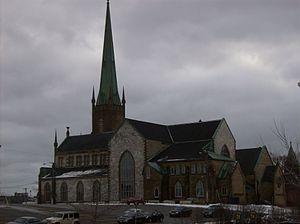
La cathédrale de l'Immaculée-Conception de Saint-Jean est située à Saint-Jean au 91 Waterloo Street. Elle est la cathédrale du diocèse de Saint-Jean au Nouveau-Brunswick.
Le diocèse de Saint-Jean au Nouveau-Brunswick est un diocèse catholique romain de la province du Nouveau-Brunswick, au Canada. Il a été érigé canoniquement le 30 septembre 1842, sous le nom de Diocèse de Saint-Jean en Amérique. Il a été renommé le 15 novembre 1924. Il est le suffragant de l'archidiocèse de Moncton.